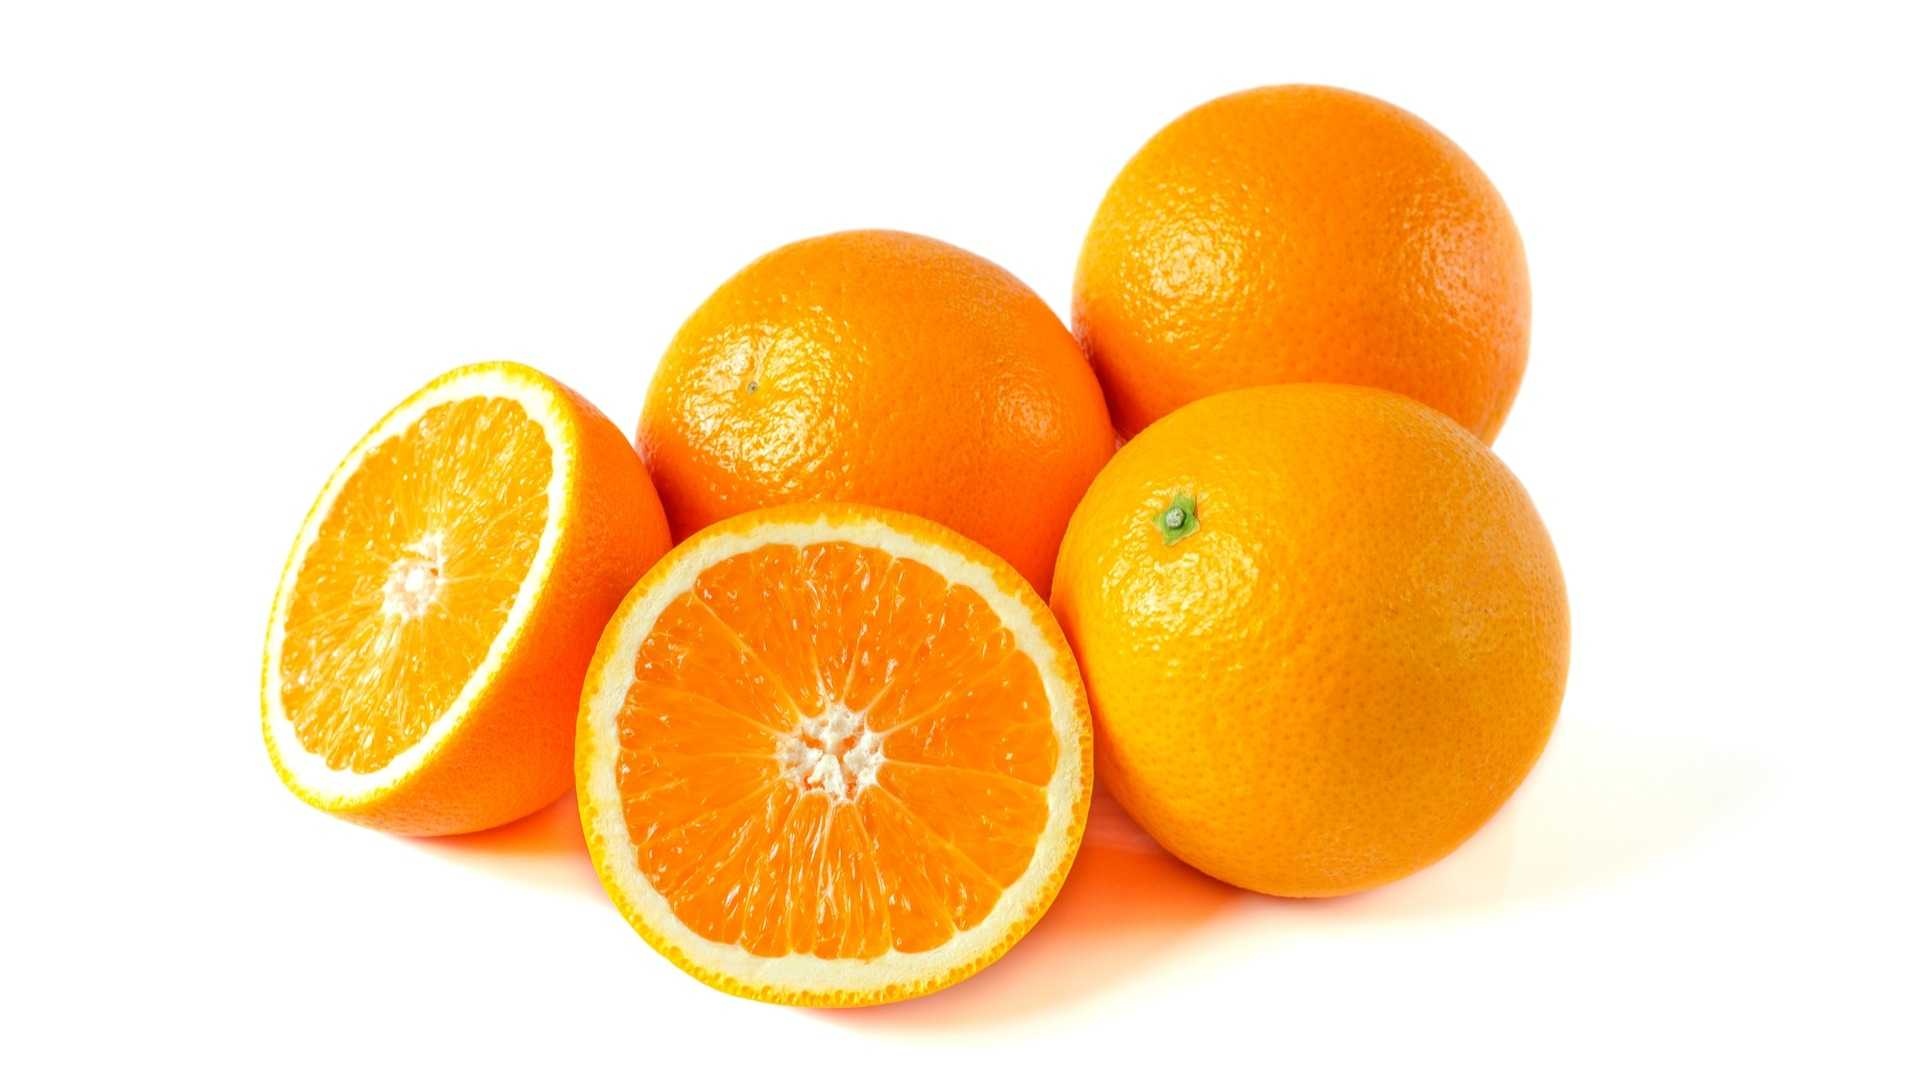
Label: Orange